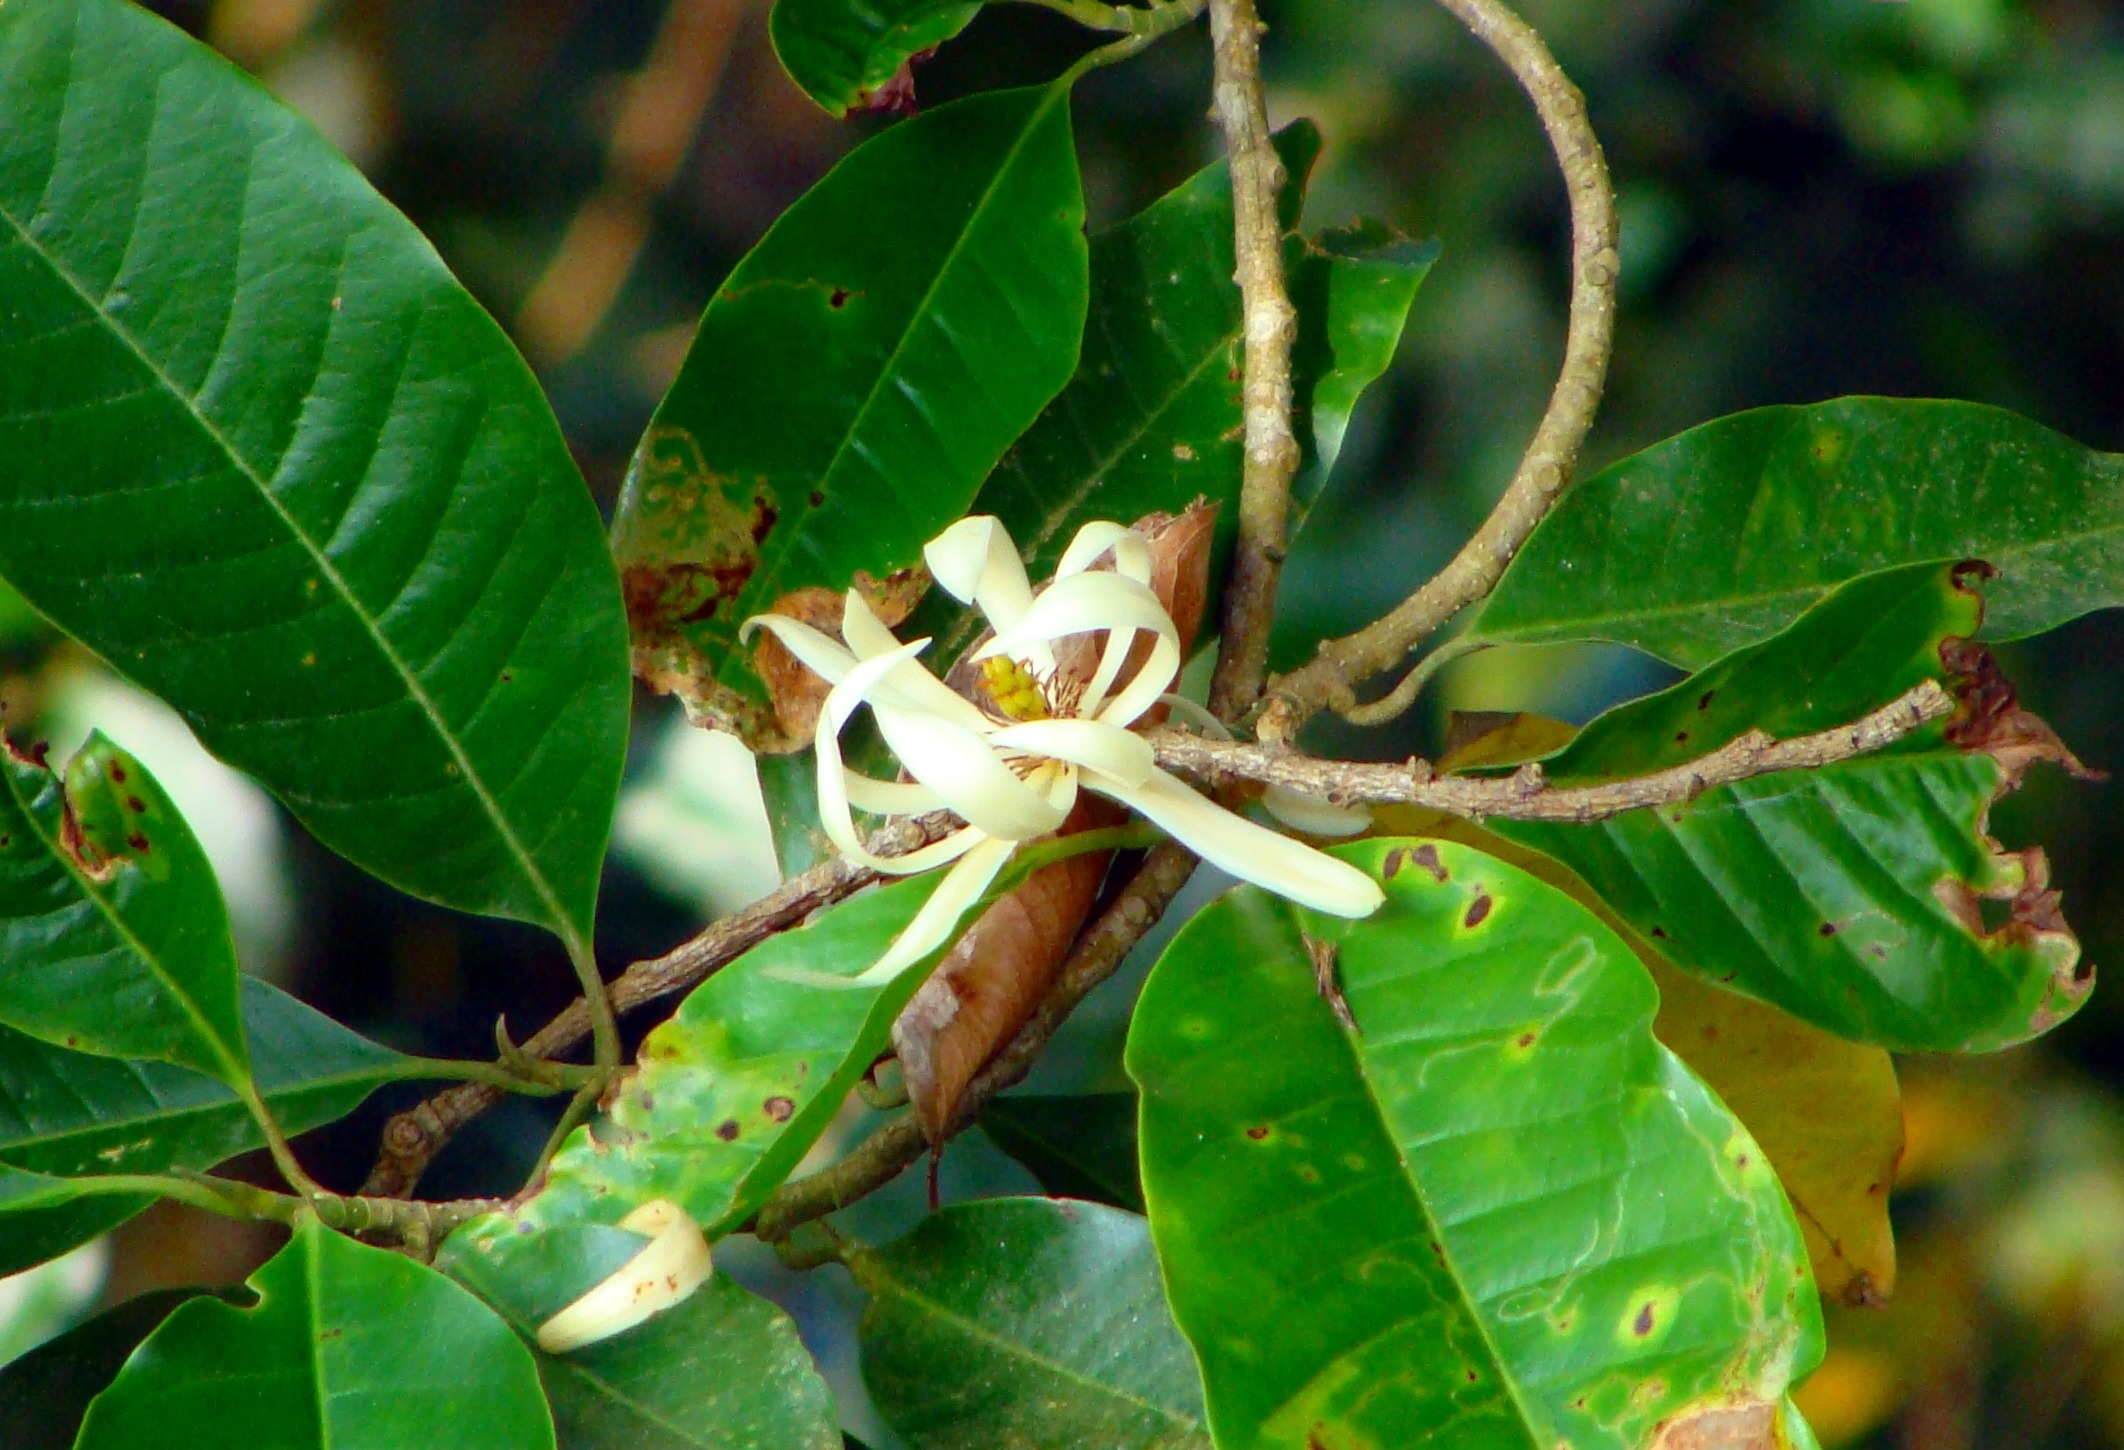
tree, branch, plant, fruit, leaf, flower, produce, evergreen, botany, shrub, deciduous, india, champa, flowering plant, woody plant, land plant, champak, michelia champaca, perfume tree